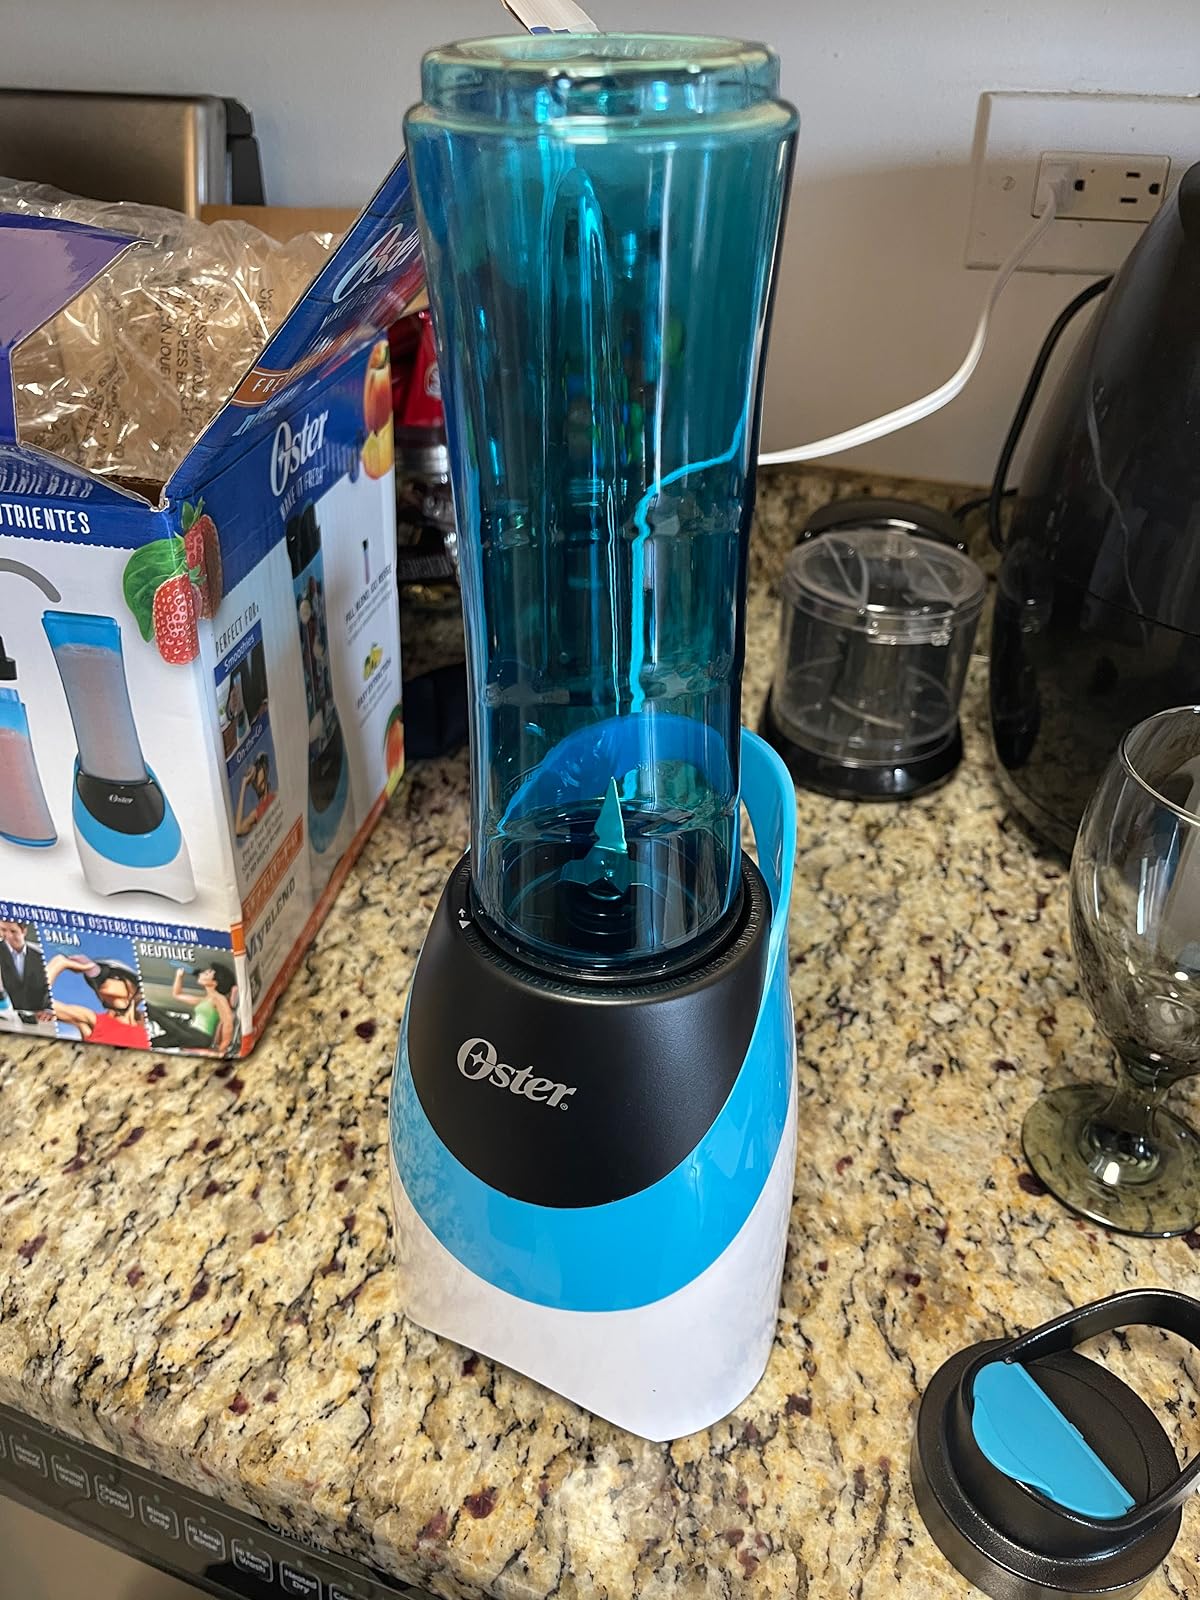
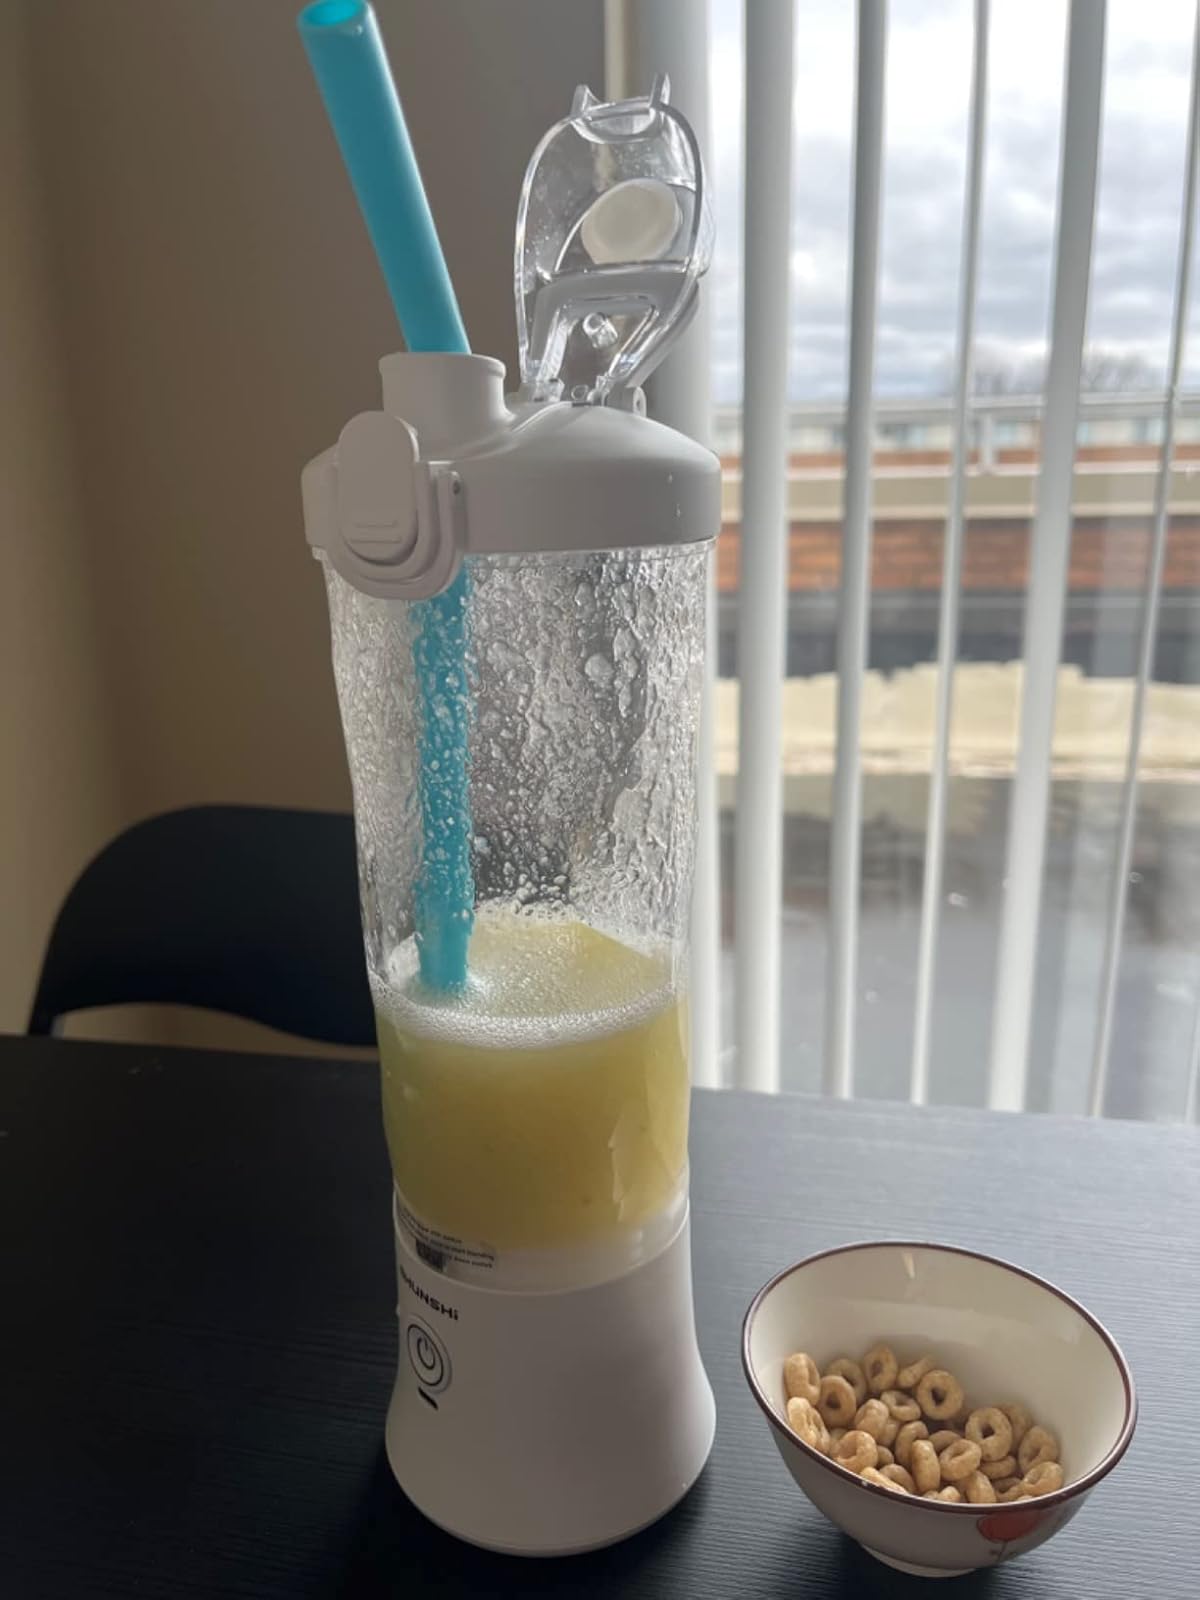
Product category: items_blender
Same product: no